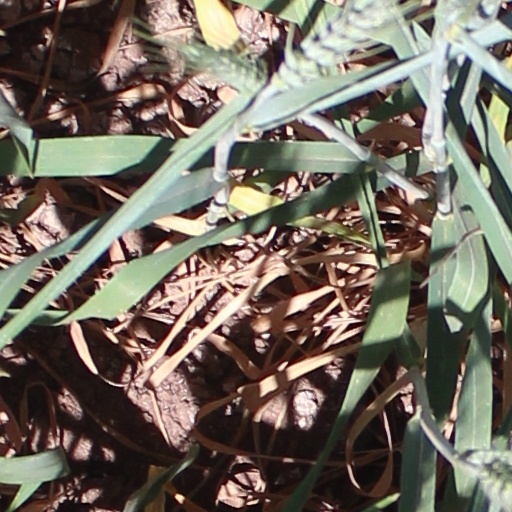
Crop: wheat